Horses in Morocco

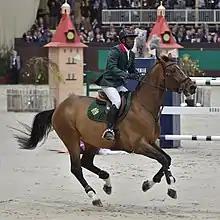
Abdelkebir Ouaddar and Quickly de Kreisker at the CHI de Genève in 2013.

Horses in Morocco are an ancient tradition, linked to the history of the Berber cavalry. The Barb and Arab-Barb breeds are considered a national heritage in Morocco, having been bred by numerous local tribes. Tbourida, the most popular Moroccan equestrian sport, showcases the military use of the Barb or Arab-Barb horse. The country boasts five national stud farms in Marrakesh, Meknes, Bouznika, Oujda and El Jadida. It organizes major international equestrian events, such as the El Jadida International Horse Show and the Morocco Royal Tour, as well as national sporting events, such as the Rabat Horse Week.